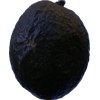
Label: black_avocado